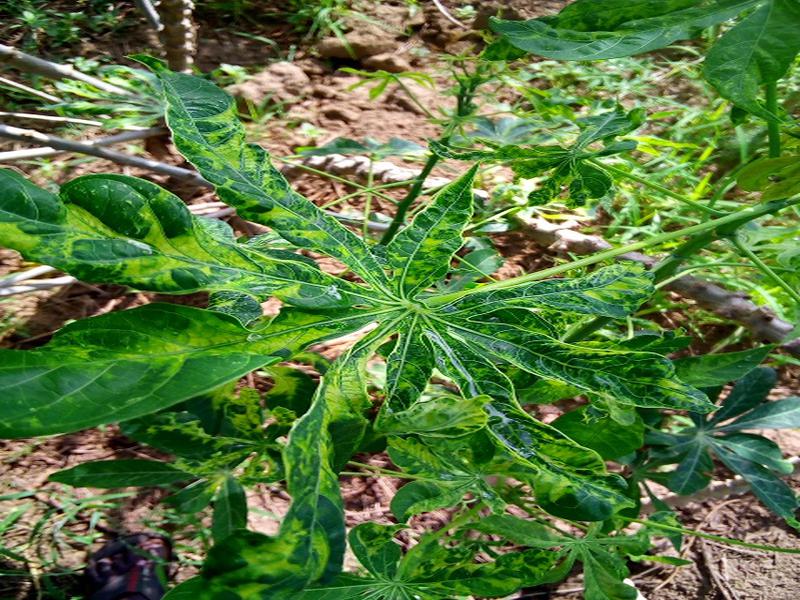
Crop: cassava
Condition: mosaic_disease